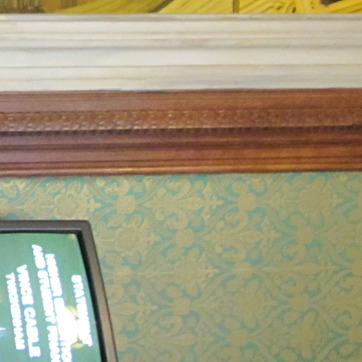
Material: wallpaper